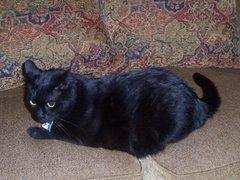
Bombay